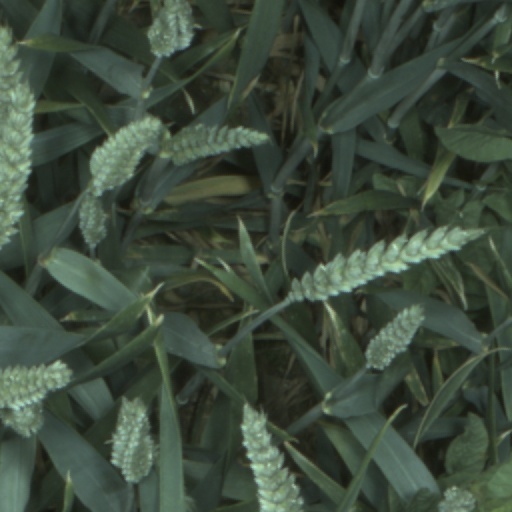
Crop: wheat